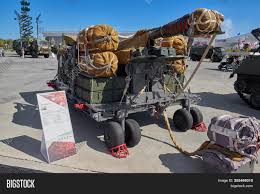
Label: Self Propelled Artillery